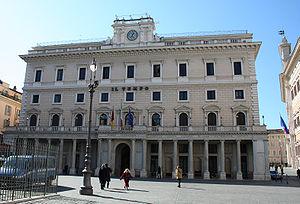
Il Tempo est un quotidien national italien fondé à Rome par Renato Angiolillo en 1944. Son édition principale concerne l'édition nationale avec des nouvelles de Rome diffusée nationalement, mais également des éditions régionales pour les villes et régions de Latina, Frosinone, nord-Latium, Abruzzes et Molise. Journal conservateur de droite, il est édité à 66 000 exemplaires et diffusé à 44 000 en 2009. Sa diffusion papier tombe à 16 500 exemplaires en 2017.